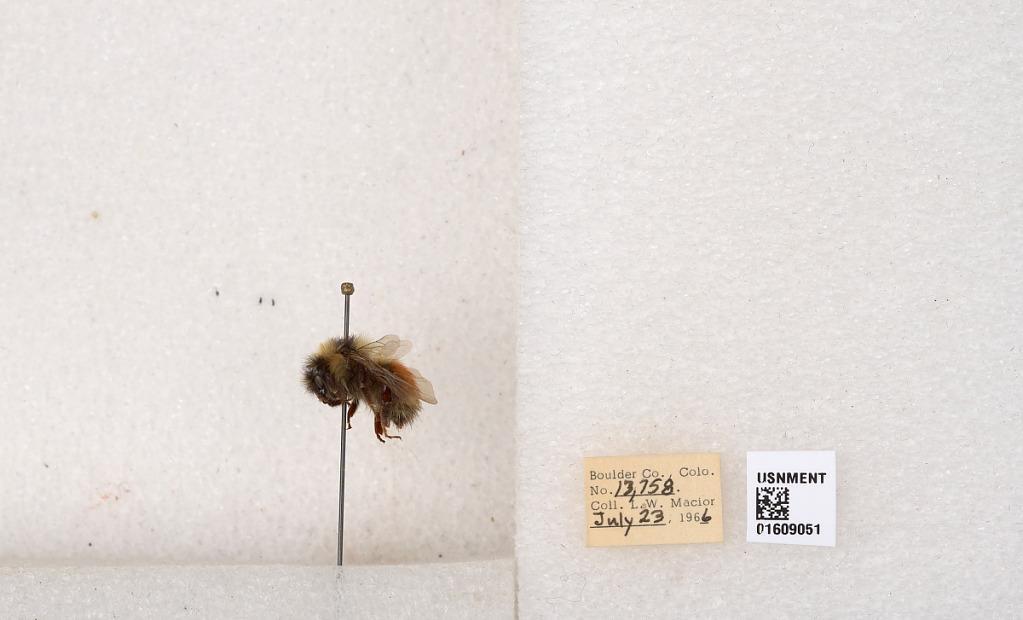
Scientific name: Bombus (Pyrobombus) sylvicola Kirby
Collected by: L. Macior
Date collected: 1966-7-23
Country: United States
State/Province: Colorado
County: Boulder
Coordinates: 40.0263, -105.3